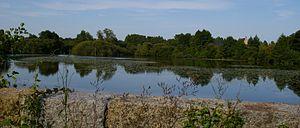
Le Grand - et le Petit Hermet forment des bois situés sur les communes de Mézangers, Deux-Évailles et Jublains en Mayenne. La voie romaine de Jublains à Angers traversait l'étang d'Hermet.